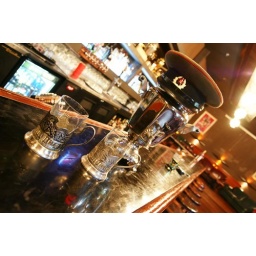
a traditional Russian tea pot (samovar) and glasses. Oh ya, and hat thrown in for good measure.